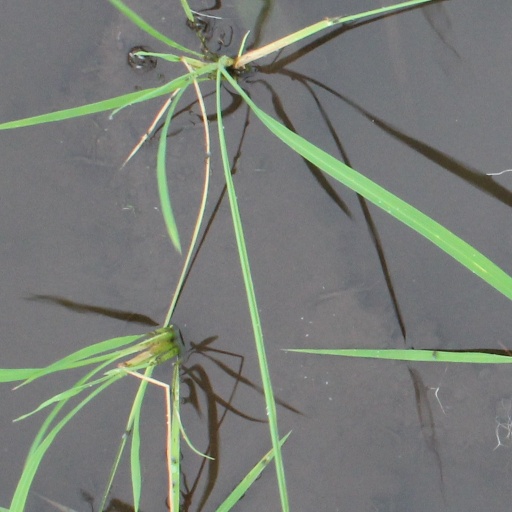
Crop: rice